ČSD Class T 448.0

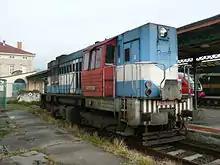
740 800 in Decin in 2012.

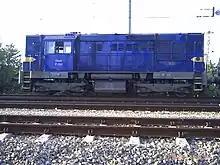
T448P-092 in Poland.

The first series of T 448.0 production consisted of eight test units subsequently supplemented by a further sixteen machines, built in late 1973 and early 1974. In order to simplify and improve maintenance, some adjustments were made to the design before production of the second series began; 60 units were built for Czechoslovak industrial operations in 1975-76. Production continued steadily thereafter, with occasional design changes being made as needed, until production of the T 448-class locomotives ended in 1989. 459 units were delivered inside Czechoslovakia, both to the ČSD and to industrial operations; of these, 118 went to industries in Slovakia. The last two units were originally destined for Iran, but ended up delivered to Czech industry. T 446.2037 had the distinction of being the 10,000th locomotive manufactured by ČKD Praha.